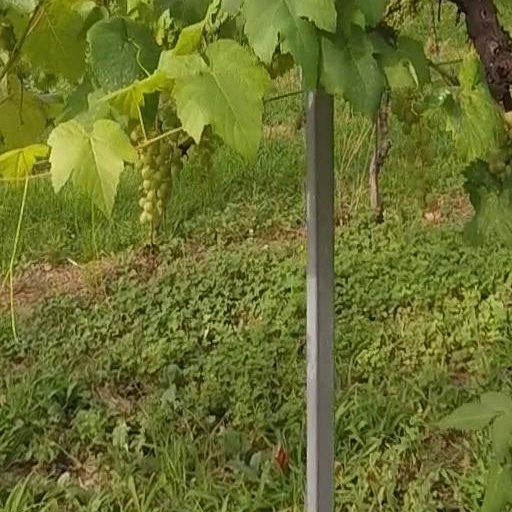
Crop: grape